Haima S5

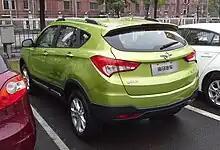
Haima S5 rear

The first generation Haima S5 debuted at the 2014 Auto China show in Beijing and was launched in China right after with a price range of 89,800 yuan to 107,800 yuan.